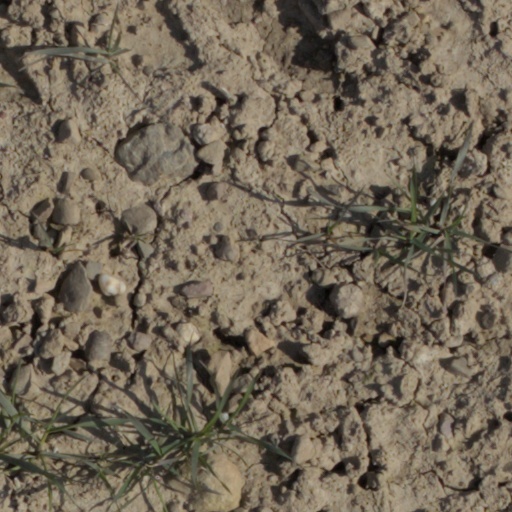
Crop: wheat